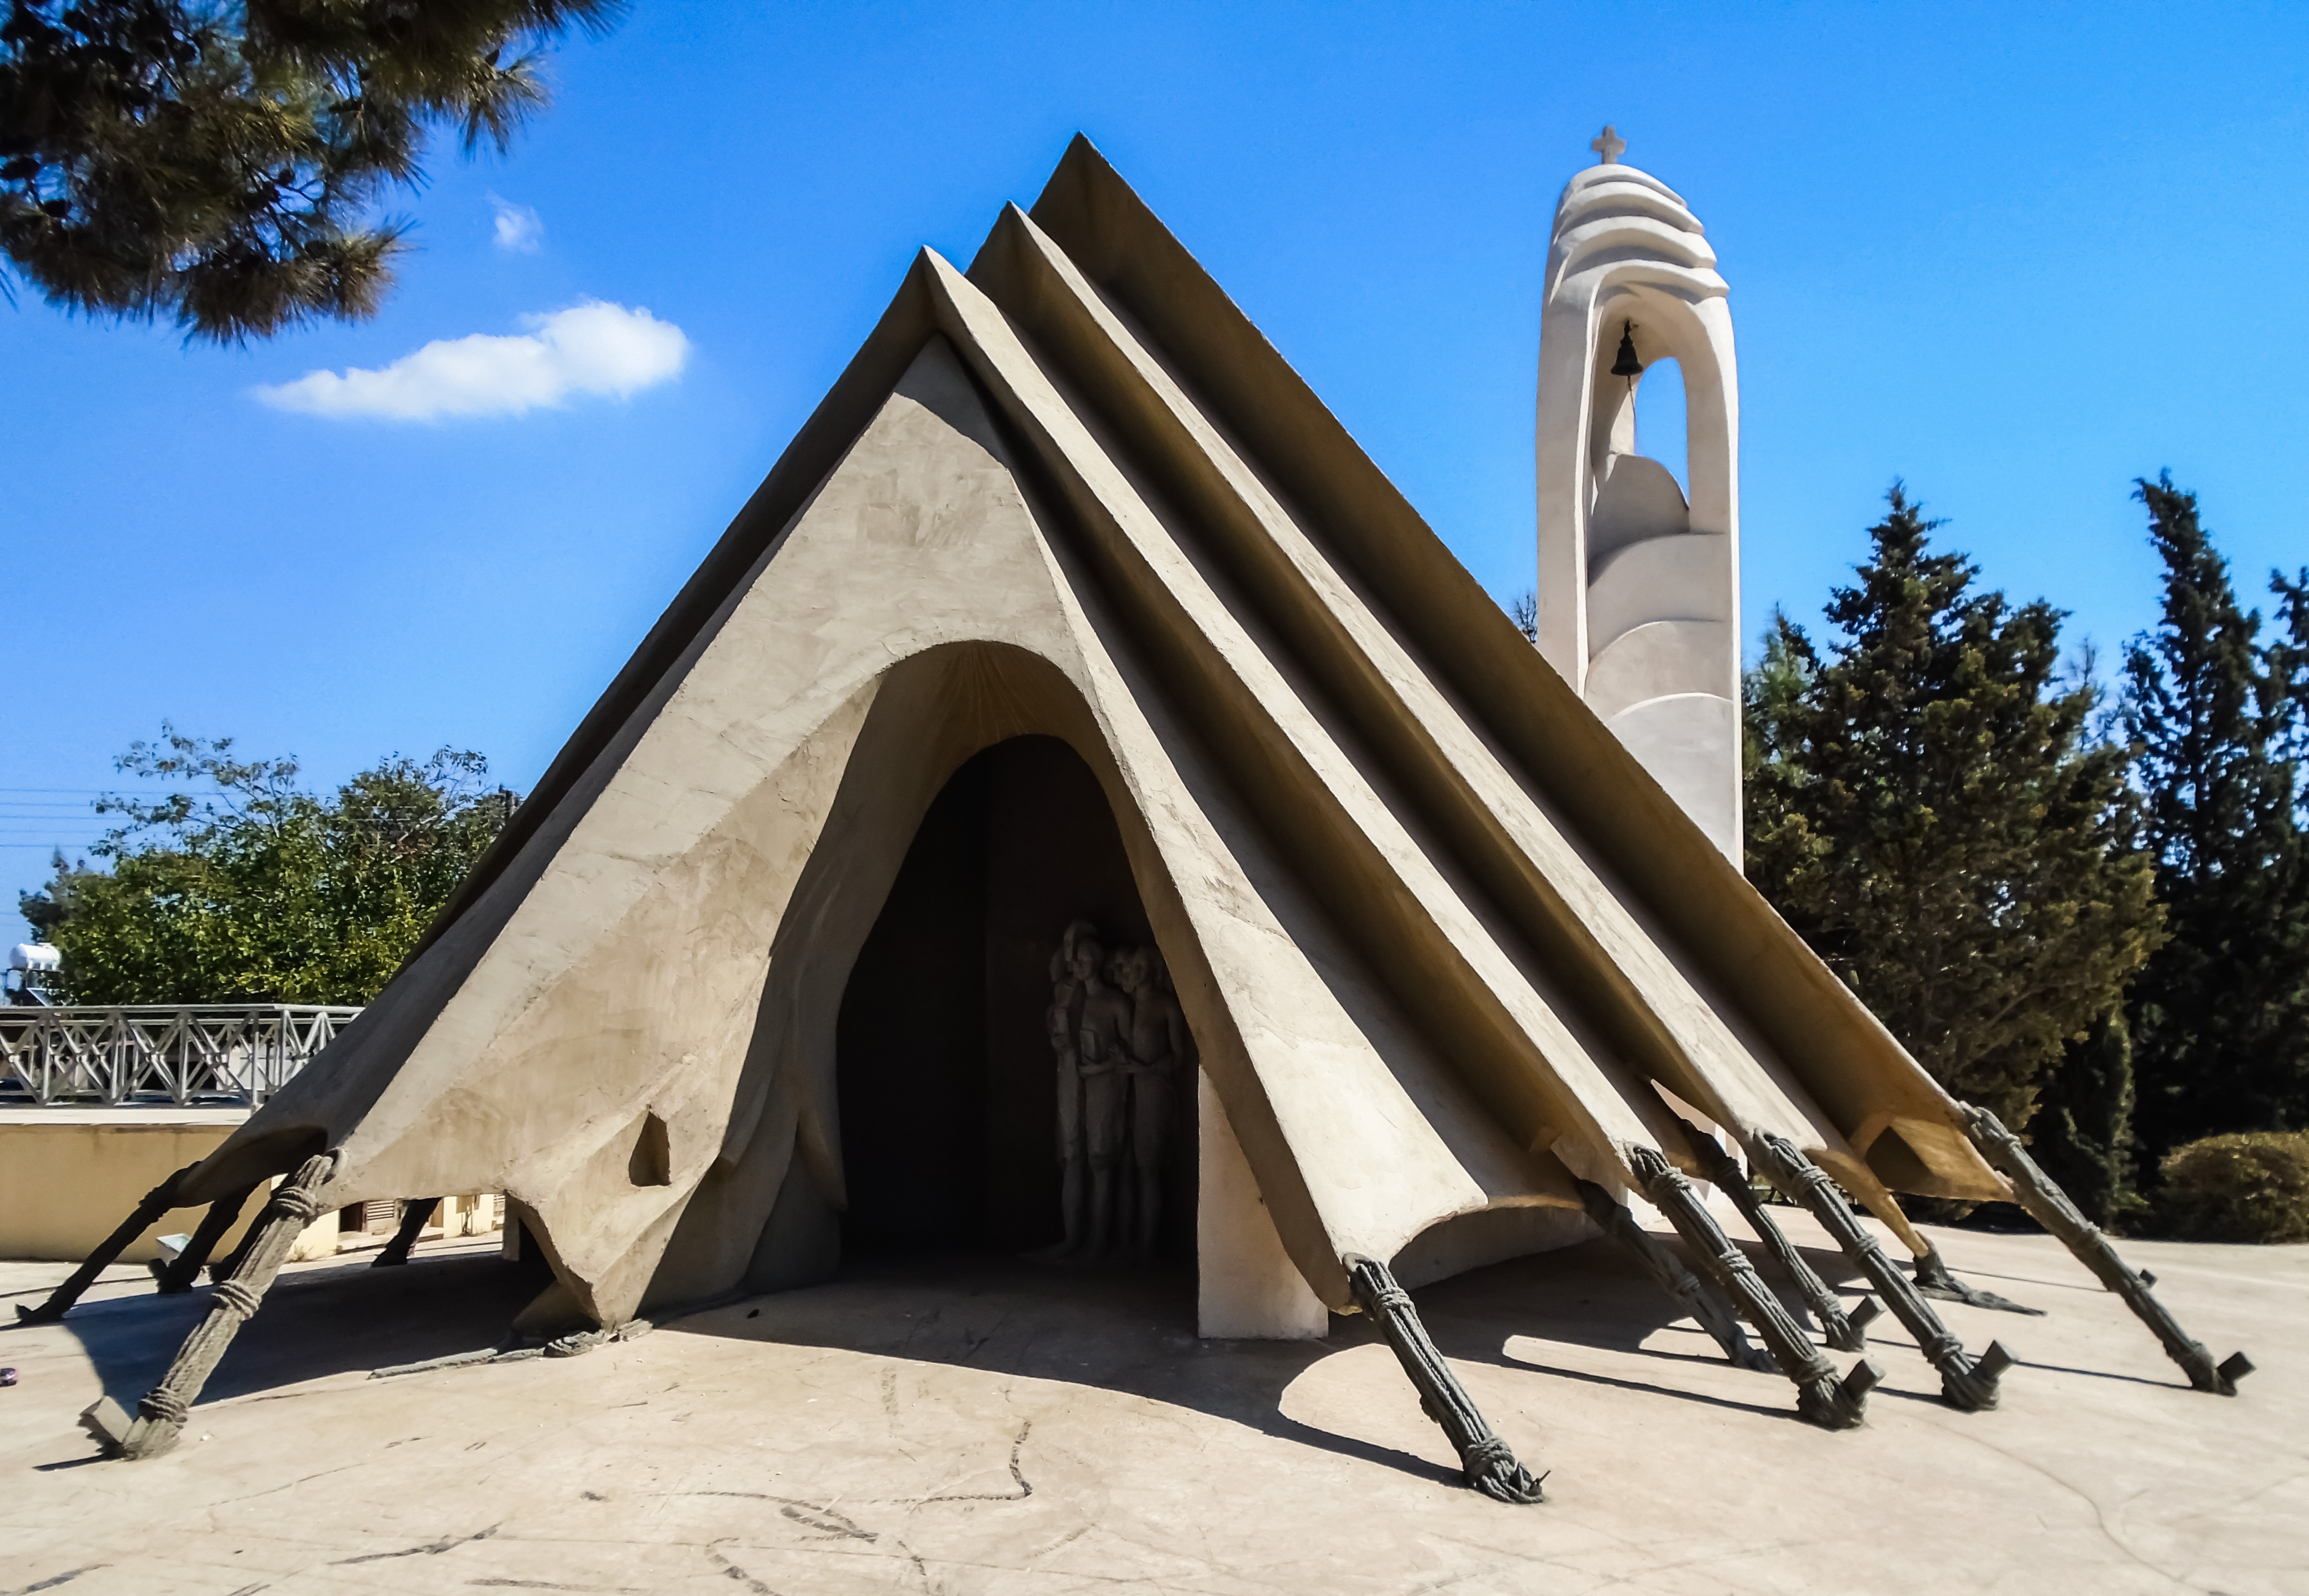
architecture, bridge, monument, arch, landmark, church, tent, sculpture, cyprus, dasaki achnas